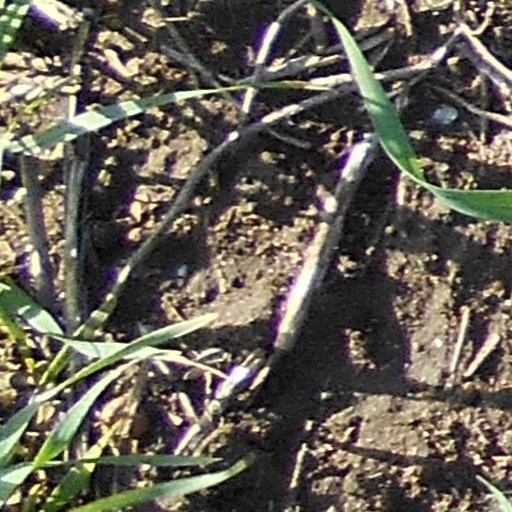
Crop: wheat